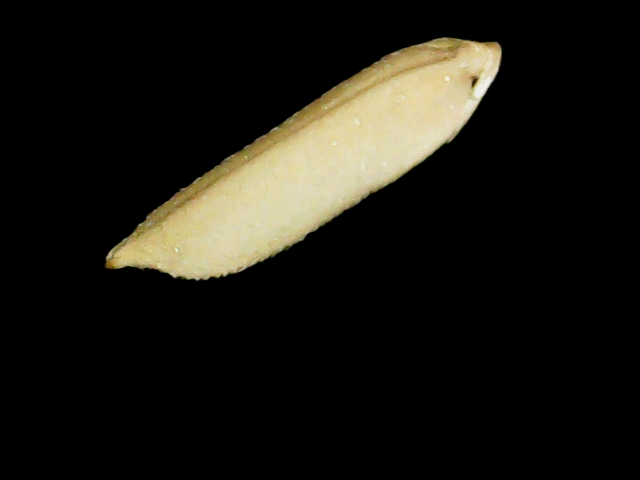
Rice variety: Binadhan19